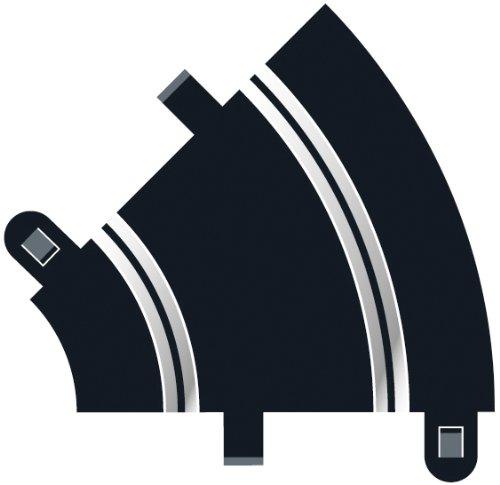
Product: Scalextric C8202 Track Radius - 45 Degrees Curve
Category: Toys & Games | Hobbies | Slot Cars, Race Tracks & Accessories | Race Tracks
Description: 1:32 scale slot car track and accessories.
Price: $15.49